Waldorf Astoria New York

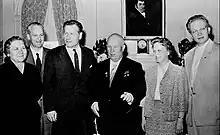
The Khrushchev family at the Waldorf Astoria in 1959

In modern times, the clientele of the Waldorf is more typically wealthy politicians and businessmen than playboys and royalty. An entire floor was often rented out to wealthy Saudi Arabians with their own staff. Wealthy Japanese businessmen during their stay would sometimes remove the furniture and replace it with their own floor mats. Demands by people of prominence could often be exorbitant or bizarre. Fidel Castro once walked into the hotel with a flock of live chickens, insisting that they be killed and freshly cooked on the premises to his satisfaction, only to be turned away. While serving as Secretary of State, Henry Kissinger ordered all of the antiques to be removed from one suite and replaced with 36 desks for his staff. An unnamed first lady once demanded that all of the bulbs in her suite be changed to 100-watt ones and kept on all day and night to simulate daylight. She further insisted that there be an abundance of chewing gum available.